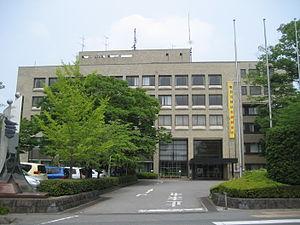
Kuki est une ville située dans la préfecture de Saitama, au Japon.